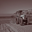
Label: tractor